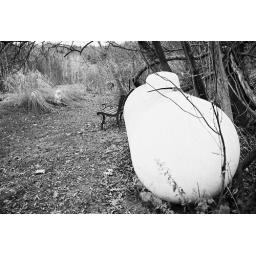
Abandoned house on a mountain road in Hanover. Yashica FX-3, kodak tmax400 bw.